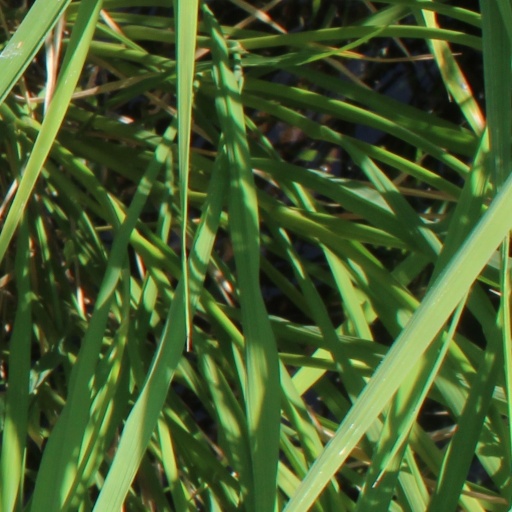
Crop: rice